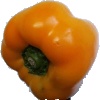
Label: Pepper Yellow 1